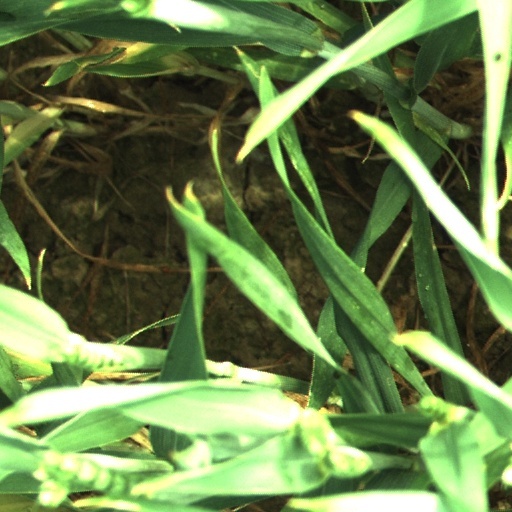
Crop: wheat